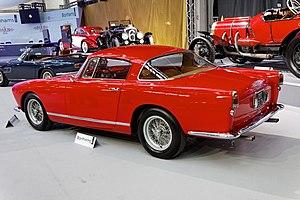
Ferrari 250GT Berlinetta